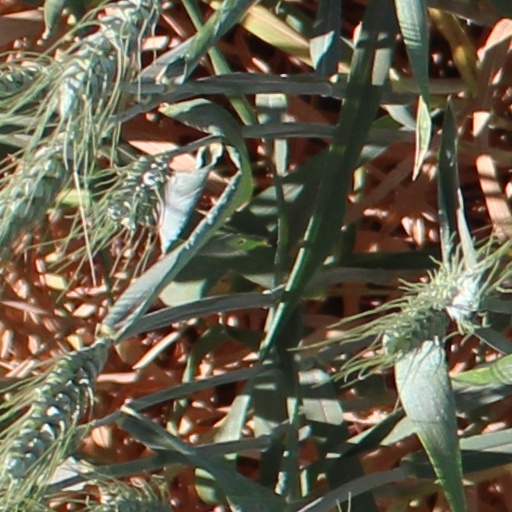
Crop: wheat